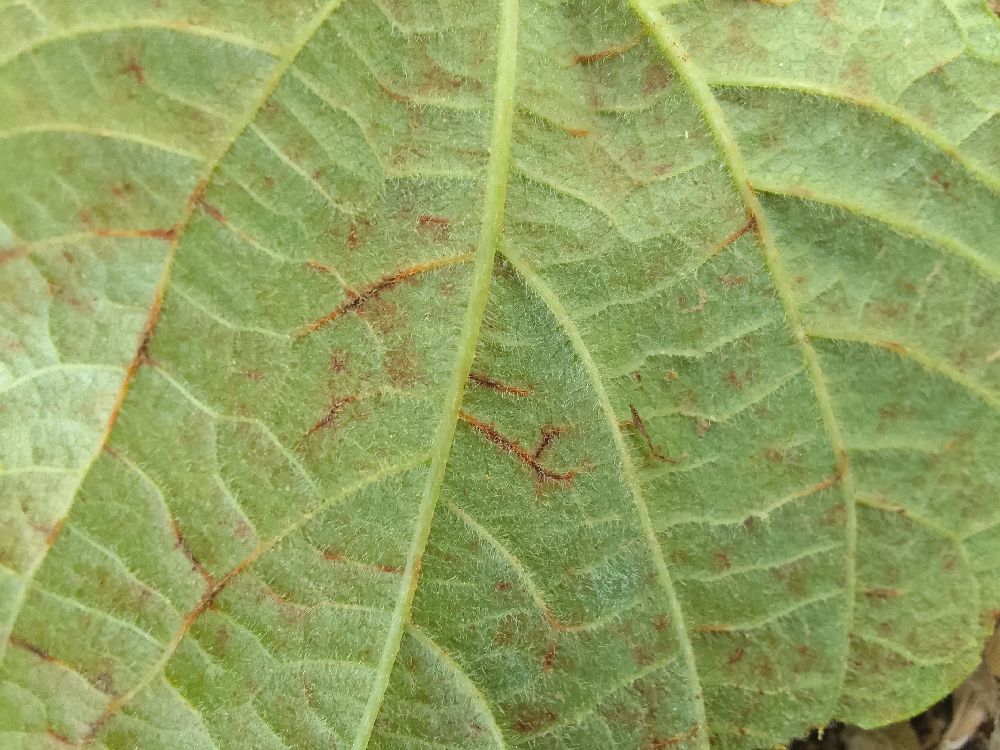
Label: anthracnose